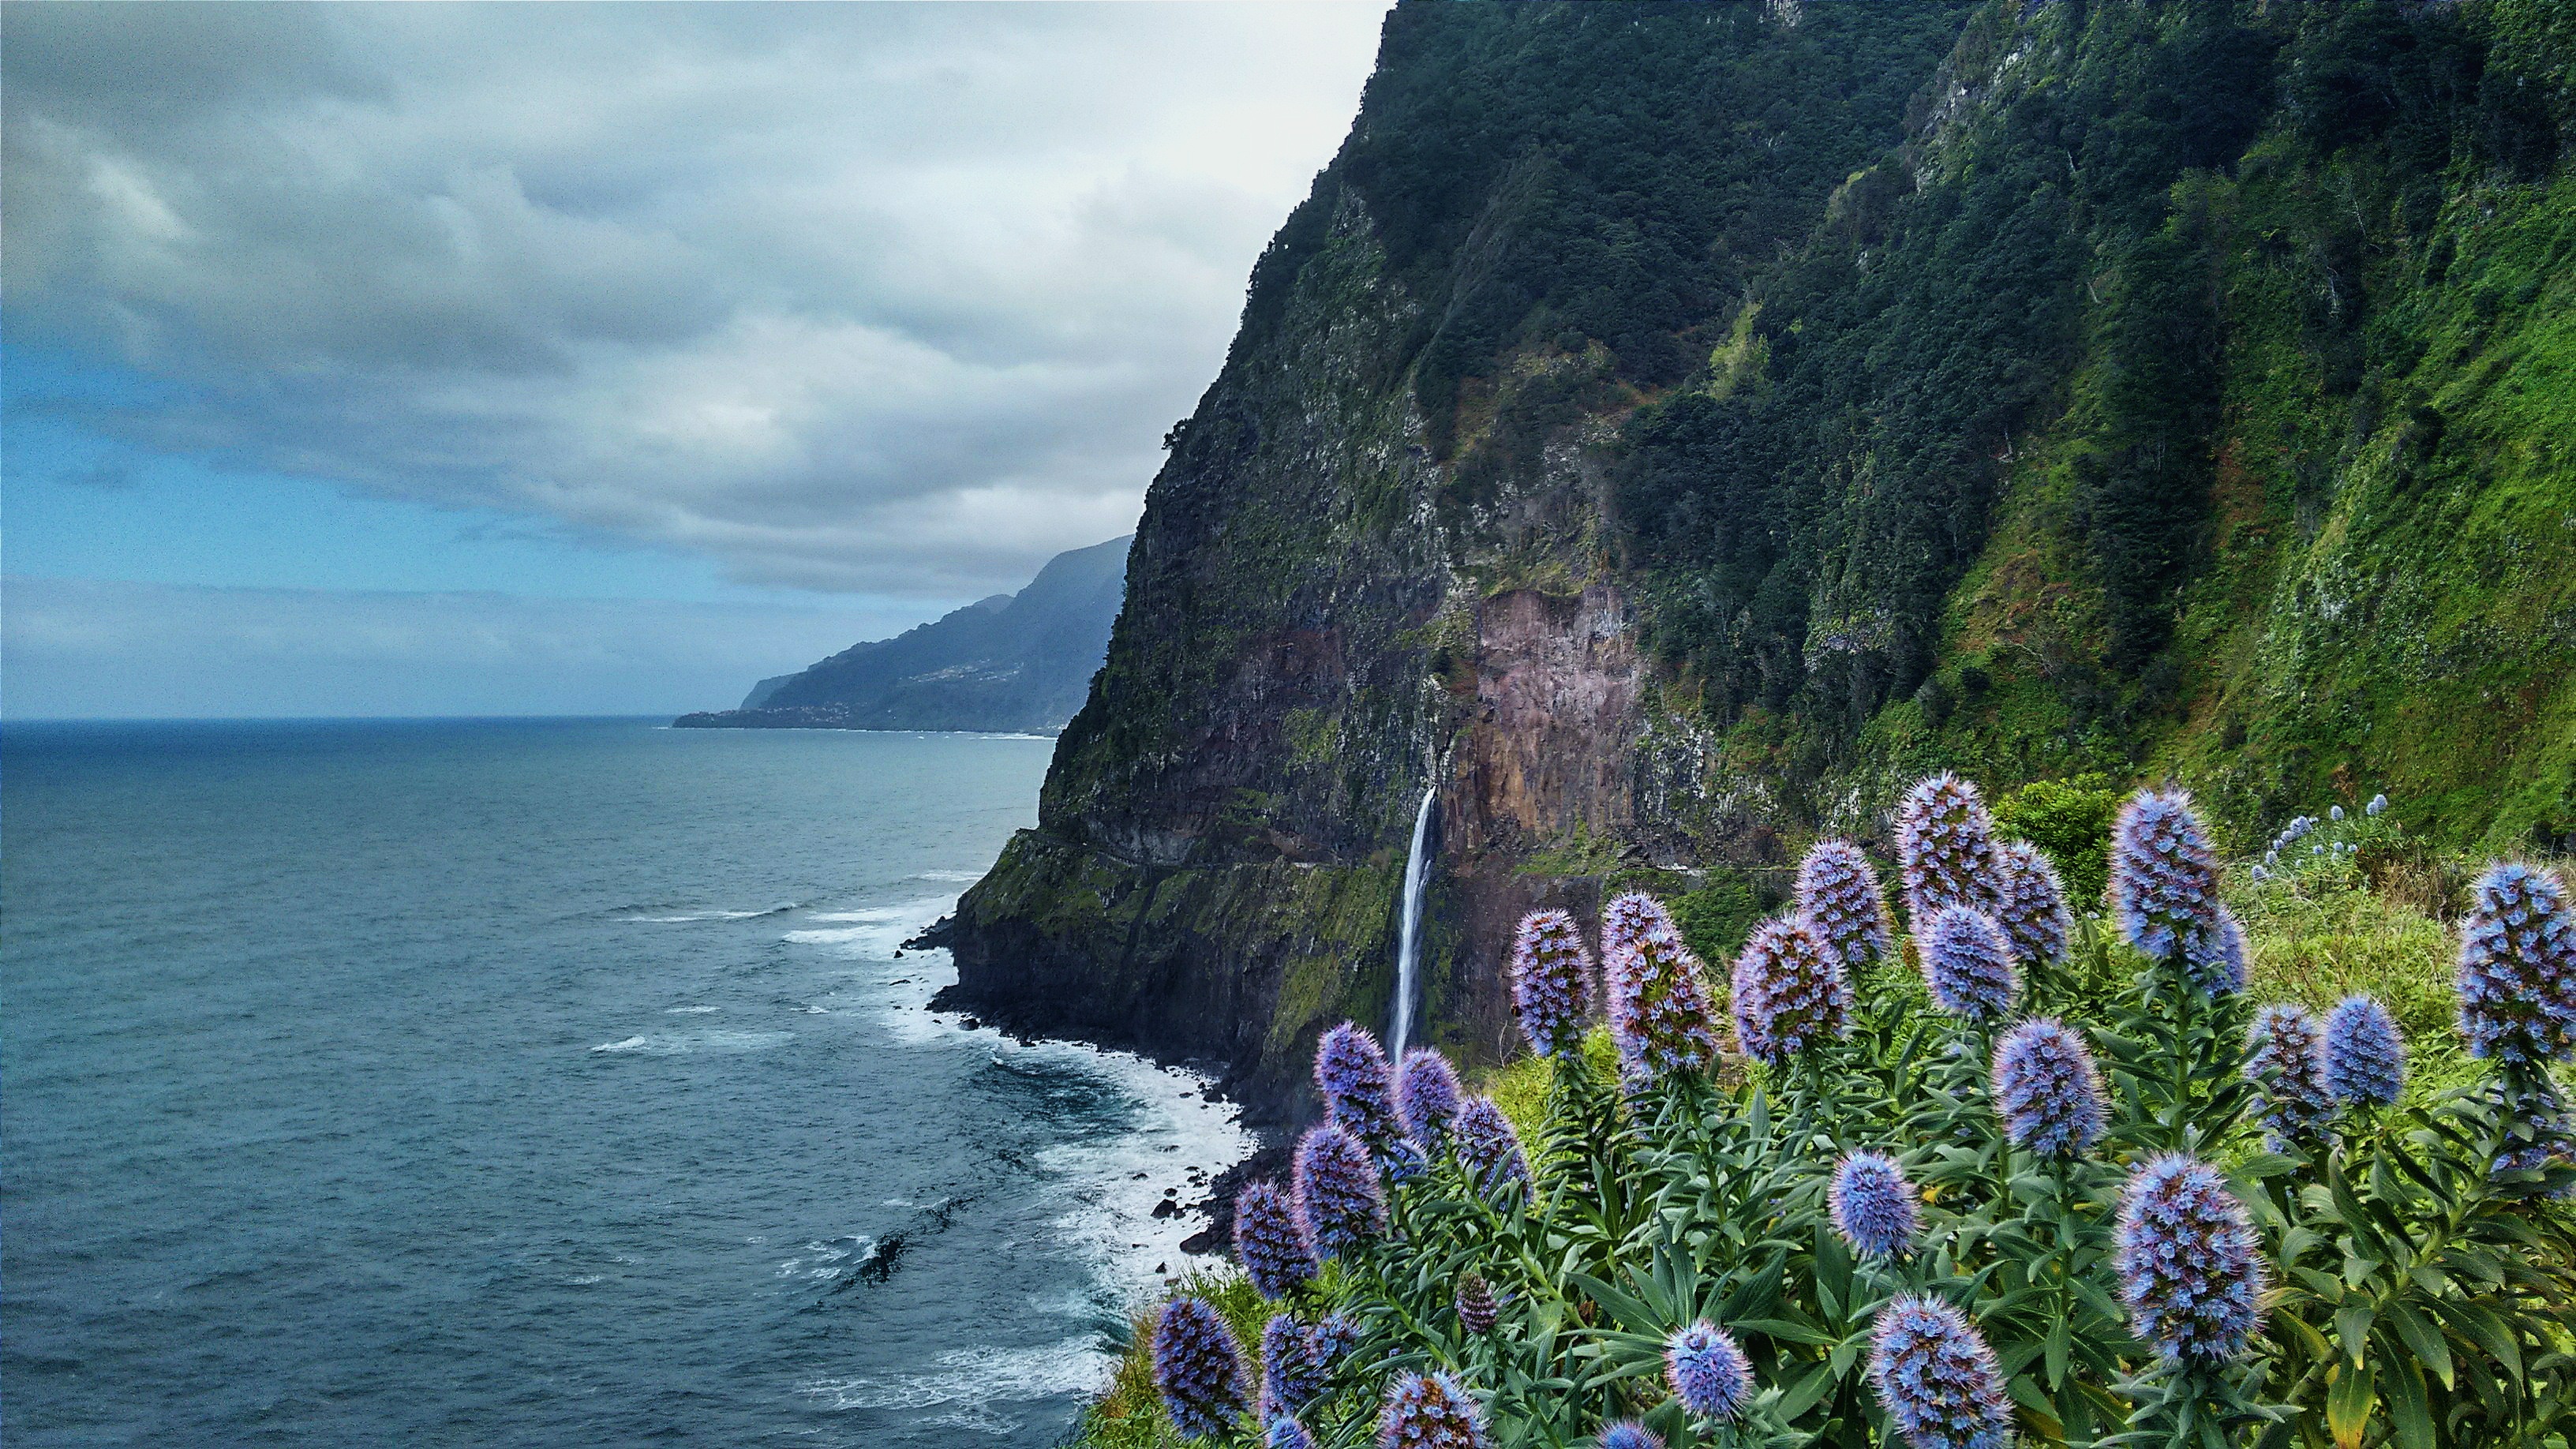
sea, coast, water, nature, rock, ocean, blossom, mountain, growth, shore, flower, view, coastal, wall, summer, coastline, cliff, seaside, bay, blooming, steep, terrain, flora, season, plants, body of water, flowers, vertical, cape, pristine, landform, geographical feature